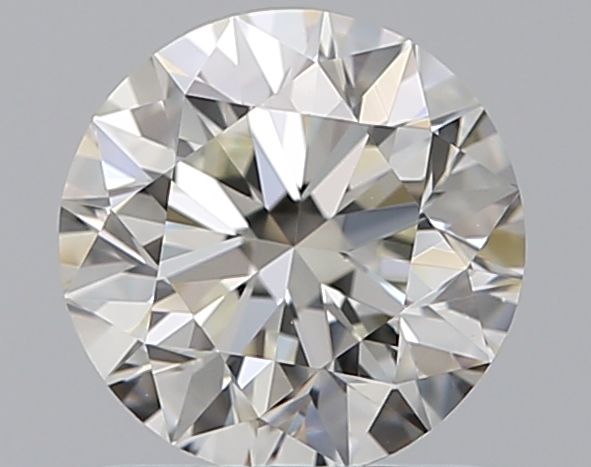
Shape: round
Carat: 1
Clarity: VS1
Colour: J
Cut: EX
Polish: EX
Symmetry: EX
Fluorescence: N
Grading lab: GIA
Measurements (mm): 6.34 x 6.36 x 3.99